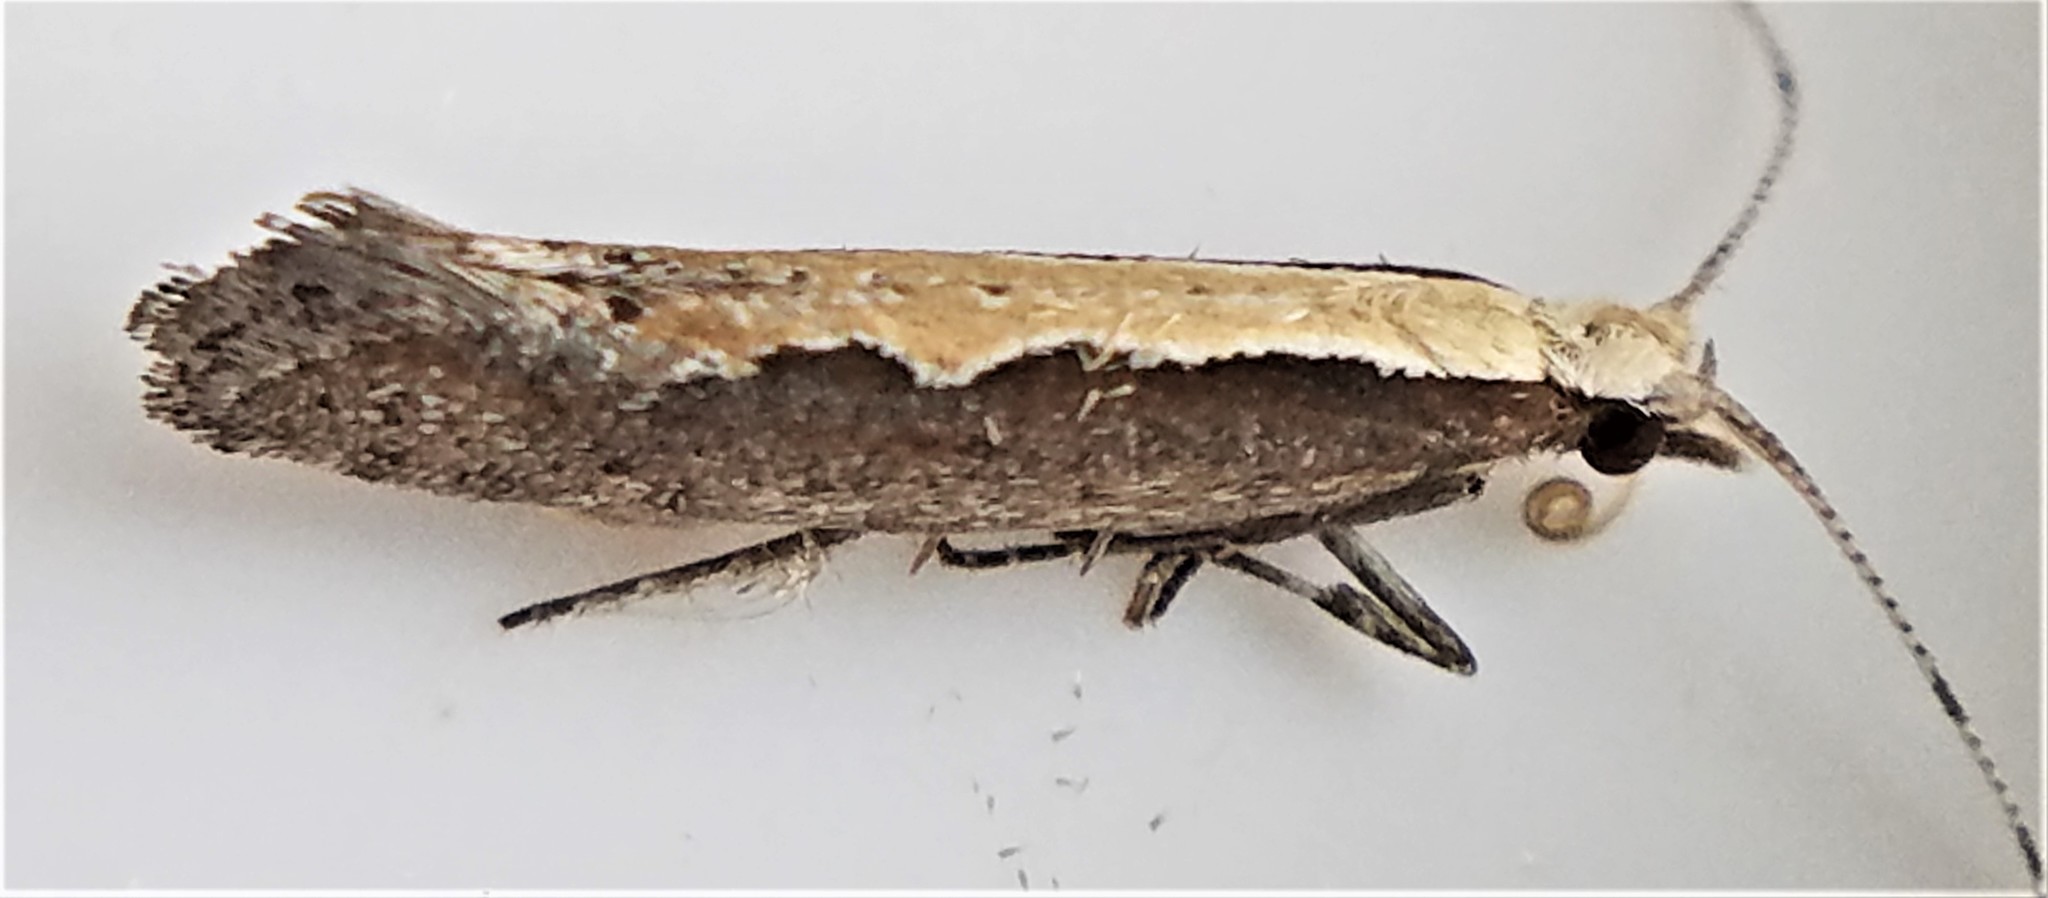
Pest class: diamondback_moth